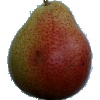
Label: pear_forelle